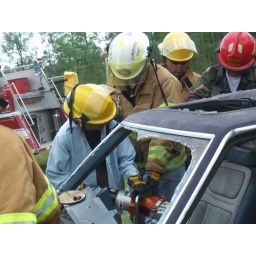
me in the yellow helmet with light blue shirt